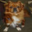
Label: dog